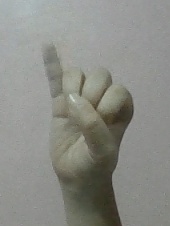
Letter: meem